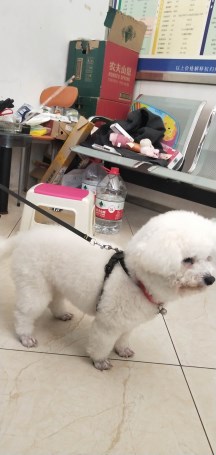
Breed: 3083-n000117-Bichon_Frise